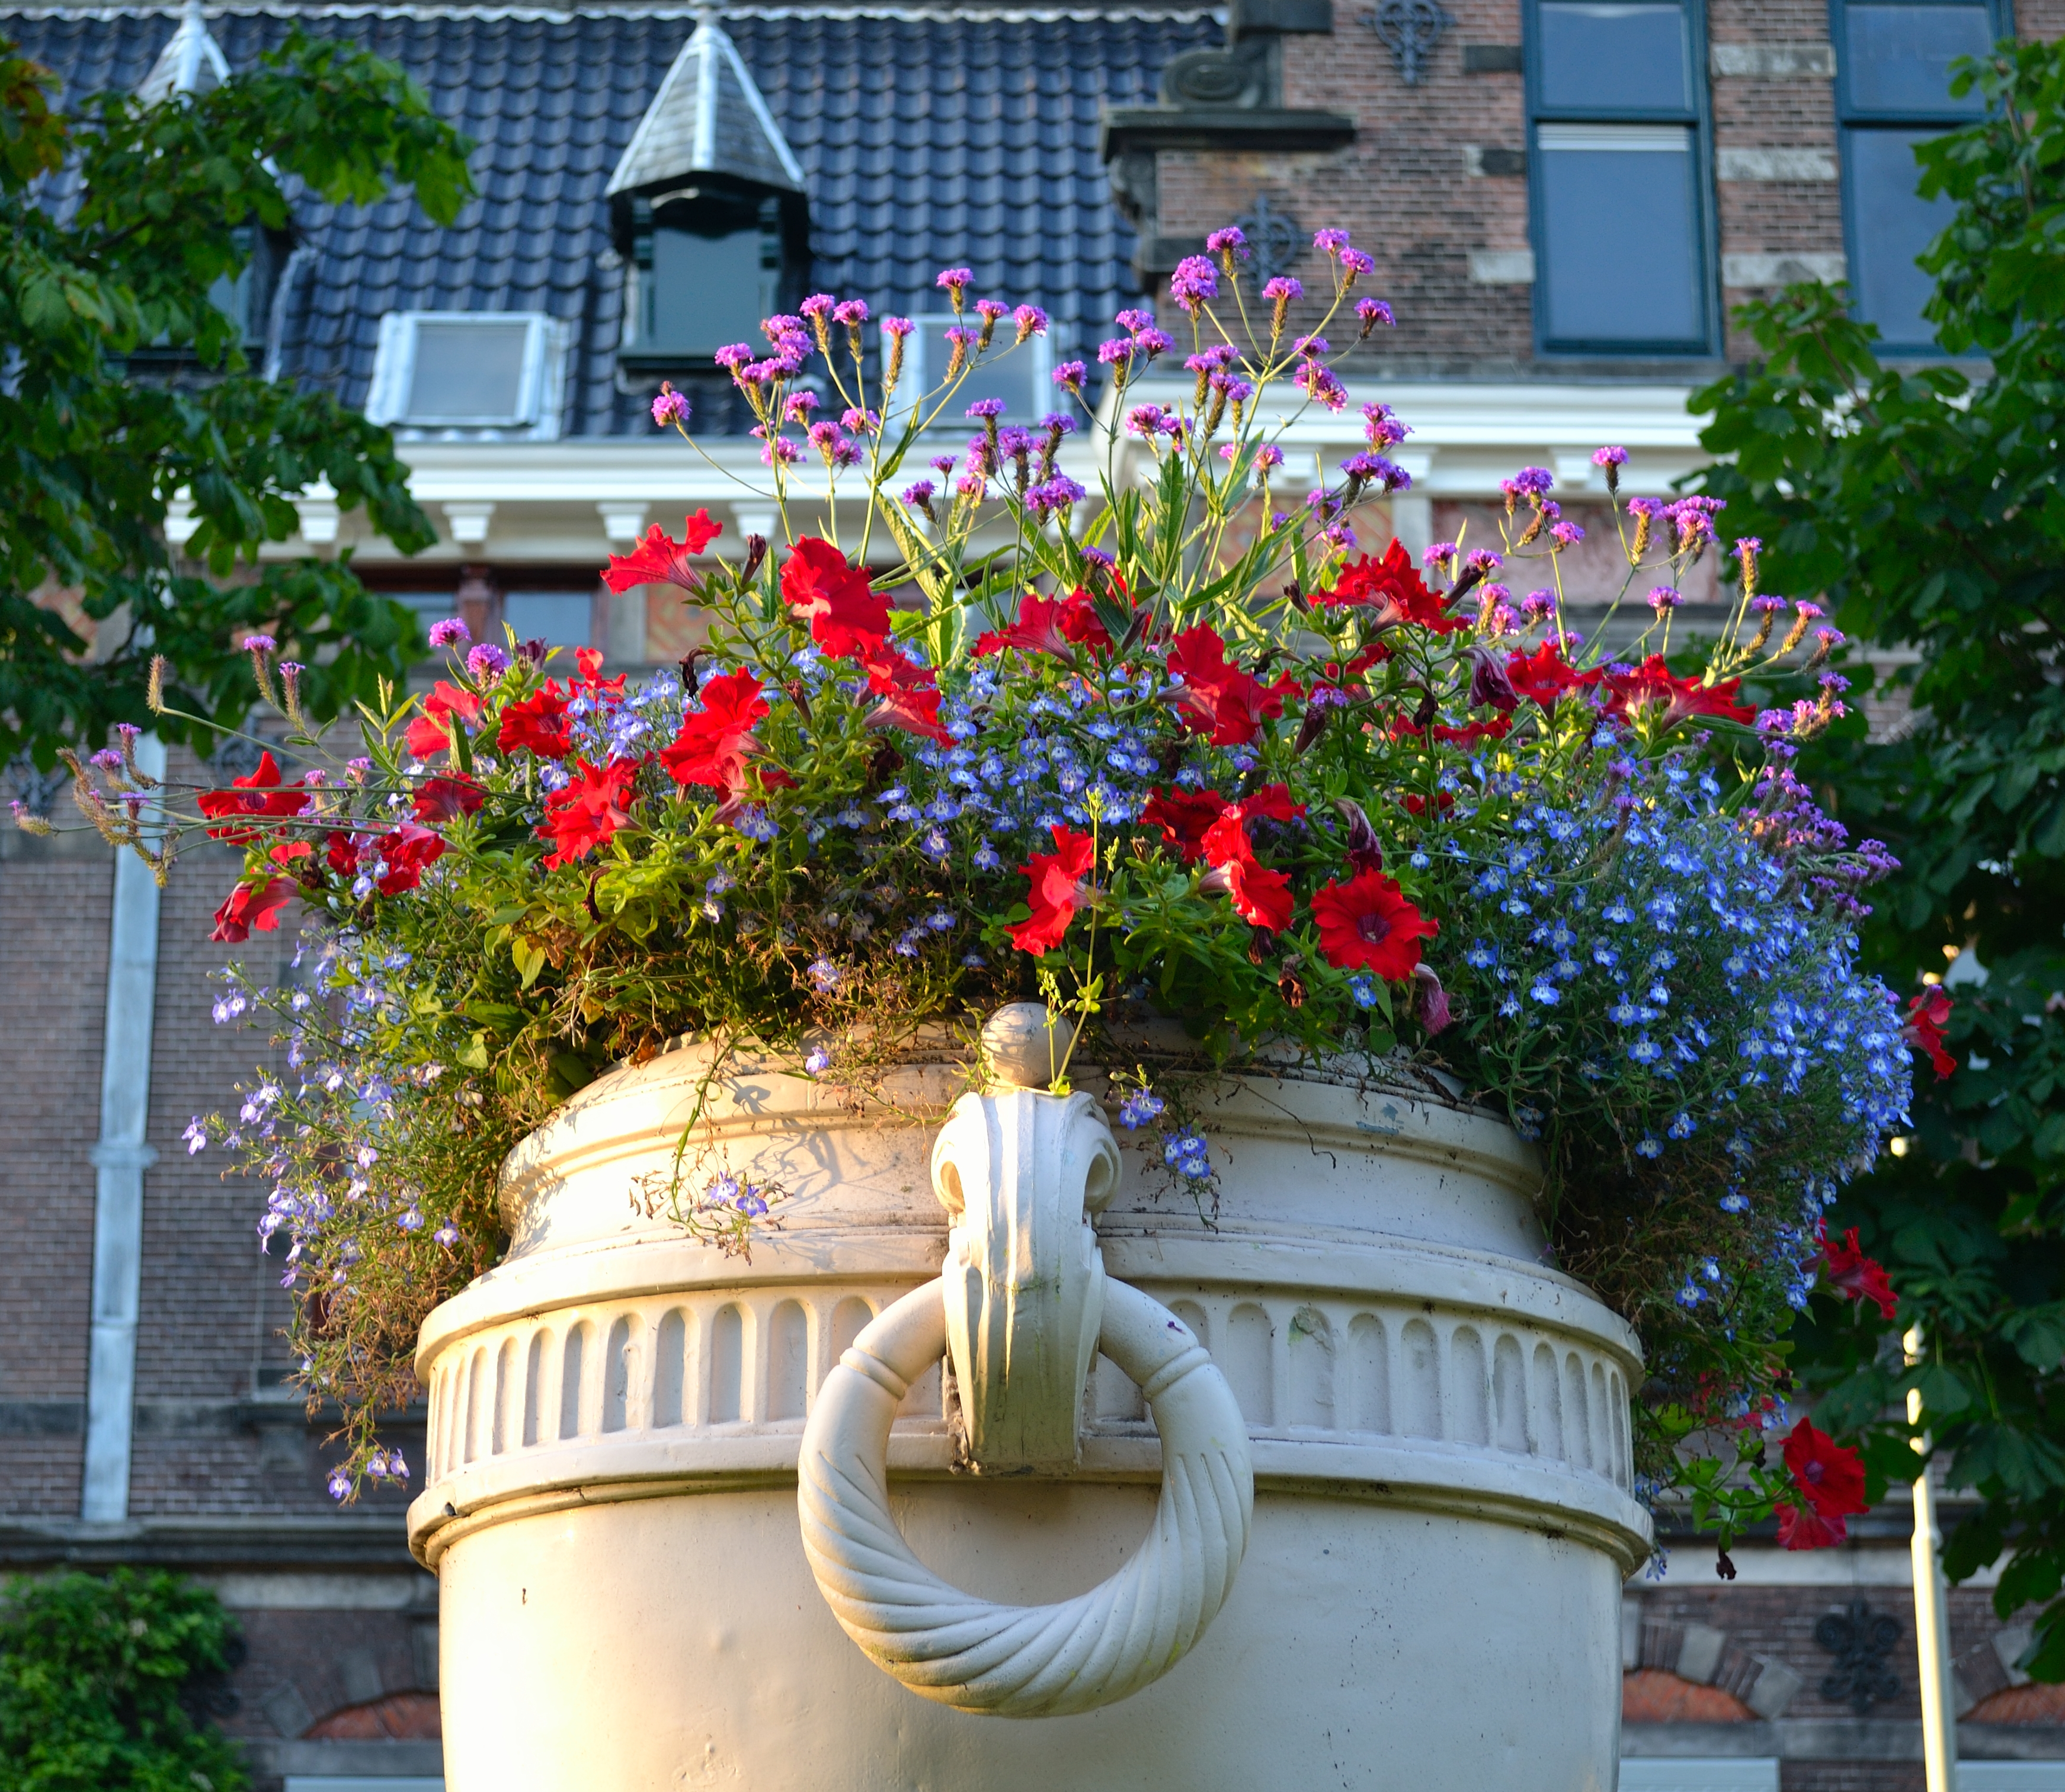
plant, flower, city, balcony, rose, park, backyard, garden, flora, flowers, courtyard, shrub, fountain, yard, water feature, flowering plant, outdoor structure